Flag of the United States

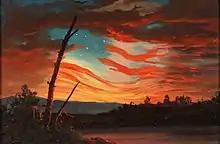
"Our Banner in the Sky" (1861) by Frederic Edwin Church

Prior to the Civil War, the American flag was rarely seen outside of military forts, government buildings and ships. This changed following the Battle of Fort Sumter in 1861. The flag flying over the fort was allowed to leave with the Union troops as they surrendered. It was taken across Northern cities, which spurred a wave of "Flagmania". The Stars and Stripes, which had had no real place in the public conscious, suddenly became a part of the national identity. The flag became a symbol of the Union, and the sale of flags exploded at this time.